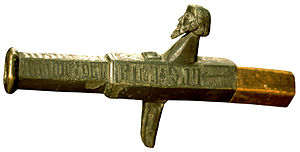
Hagebøsse / Galleri
En hagebøsse også kendt som en håndkanon er den første rigtige type skydevåben, og efterfølgeren til ildlansen. Det er den ældste type små skydevåben samt den makinsk mest simple type, idet den i den simpleste form består af et metalløb. Til forskel fra skydevåben med luntelås kræver den direkte manuel antænding af krudtet i fænghullet, og har ikke nogen form for affyringsmekanisme. Det kan betragtes som en forløber for håndvåben og geværer. Hagebøssen var vidt udbredt i Kina fra 1200-tallet og fremefter, og fra slutningen af 1300-tallet i Europa, hvor den blev brugt frem til 1560'erne, hvor de blev suppleret med arkebuser, der var den først type skydevåben med luntelås og aftrækker.